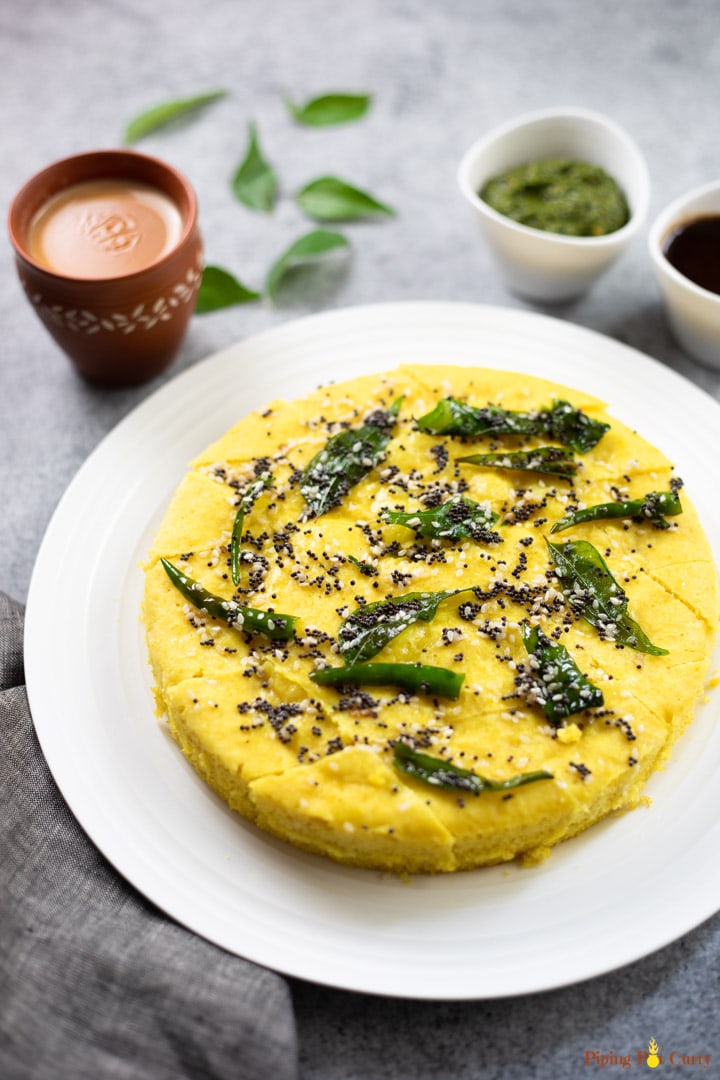
Dish: dhokla